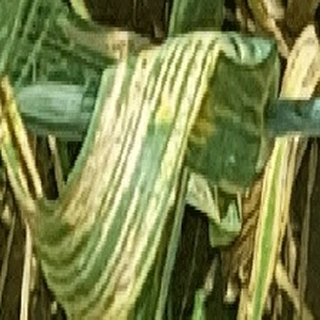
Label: wheat_yellow_rust